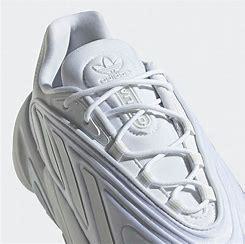
Brand: Adidas
Model: Ozelia